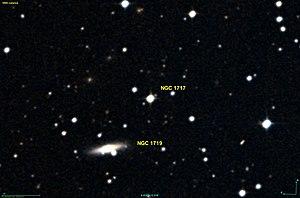
Image créée à l'aide du logiciel Aladin Sky Atlas du Centre de Données astronomiques de Strasbourg et des données de DSS (Digitized Sky Survey).
NGC 1717 est constitué une étoile située dans la constellation d'Orion.